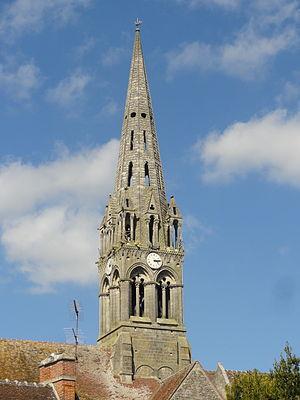
Clocher, vue depuis le sud.
L'église Saint-Denis est une église catholique située à Mogneville, dans le département de l'Oise, en France. Elle est de style roman, sauf les chapelles latérales et la flèche, et ses éléments les plus anciens remontent au début du XIIᵉ siècle. Hormis quelques vestiges, il s'agit surtout des fonts baptismaux et du premier étage du clocher. Sinon, l'église date essentiellement des années 1130 / 1140, pour le transept et le chœur, et des années 1150 / 1160, pour la nef et les bas-côtés, qui ont été supprimés après 1764. Les parties orientales conservent quatre voûtes d'ogives antérieures à 1150, et l'église Saint-Denis s'inscrit ainsi dans un groupe d'une quarantaine d'églises dans le même cas au sein du département. Une autre particularité sont les demi-travées qui subsistent des anciennes absidioles en cul-de-four, qui ont été remplacées par des chapelles carrées gothiques au cours du XIIIᵉ siècle. La nef se caractérise par son importante hauteur et par sa corniche beauvaisine, mais est très sobre à l'intérieur. C'est surtout le clocher et son élégante flèche qui font la célébrité de l'église de Mogneville.